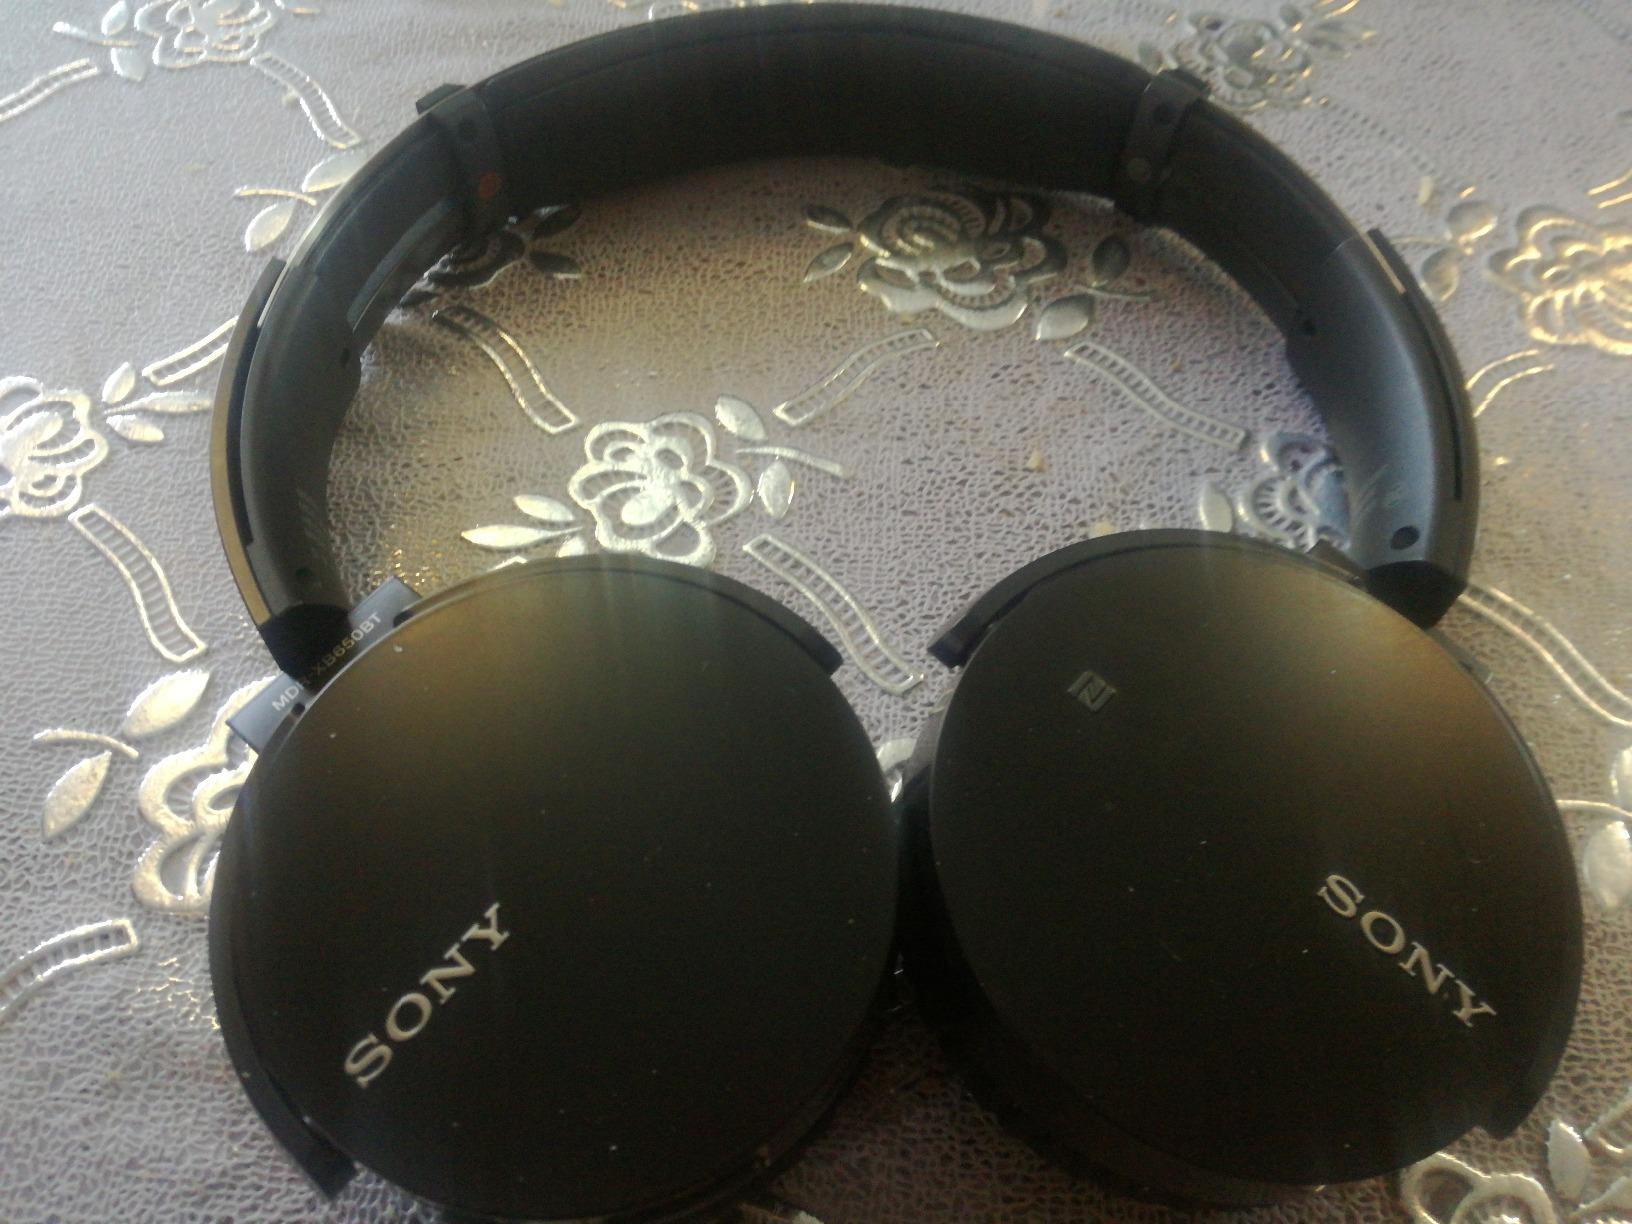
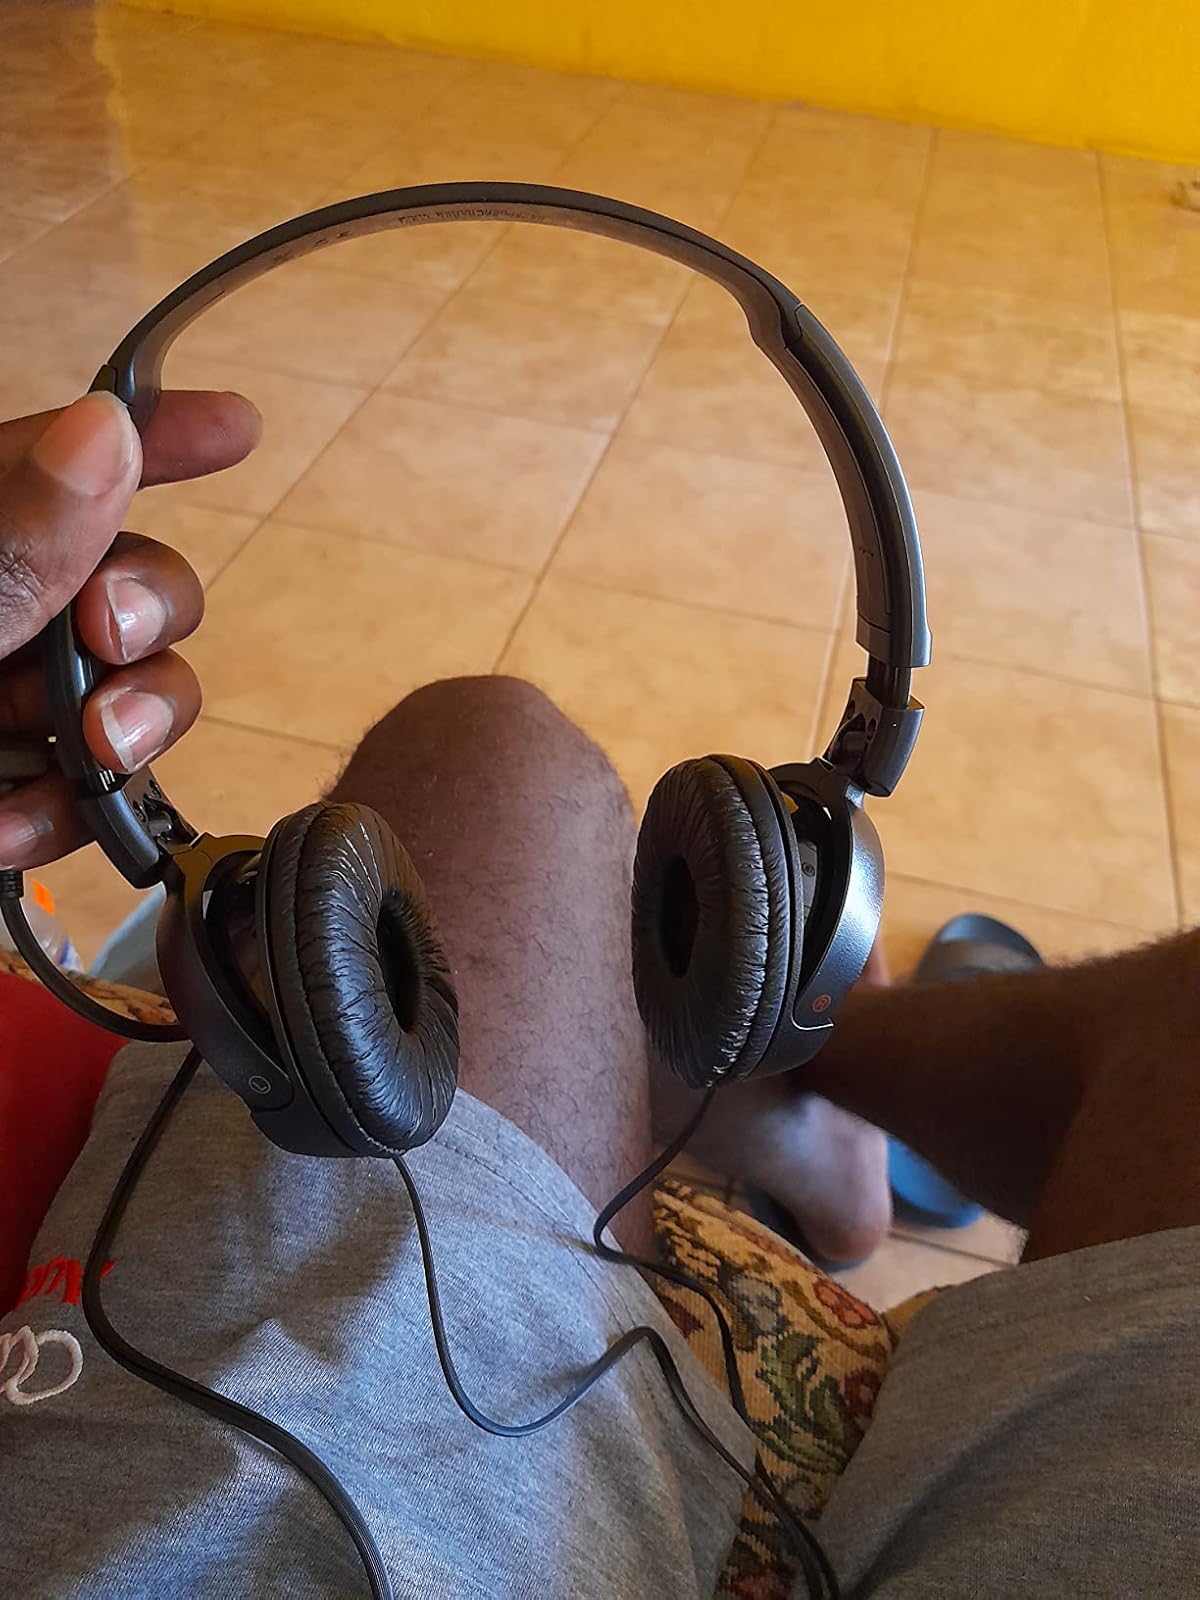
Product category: headphones
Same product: no